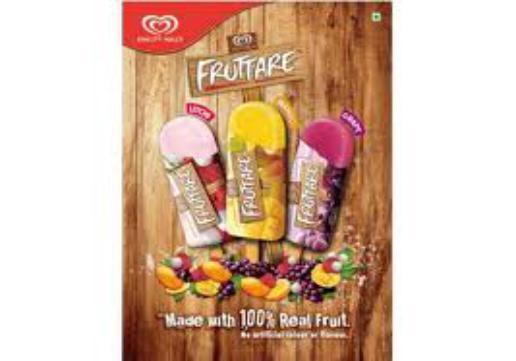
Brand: Kwality Wall's
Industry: Food